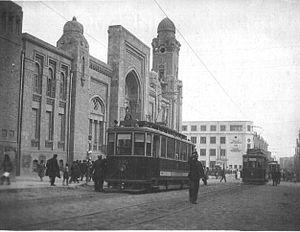
Bakou est la capitale de l'Azerbaïdjan. Elle se trouve dans l'est du pays, sur la rive sud de la péninsule d'Abşeron, au bord de la mer Caspienne. Son histoire débute au Iᵉʳ millénaire avant Jésus-Christ, mais les traces écrites les plus anciennes ne datent que du Vᵉ siècle.